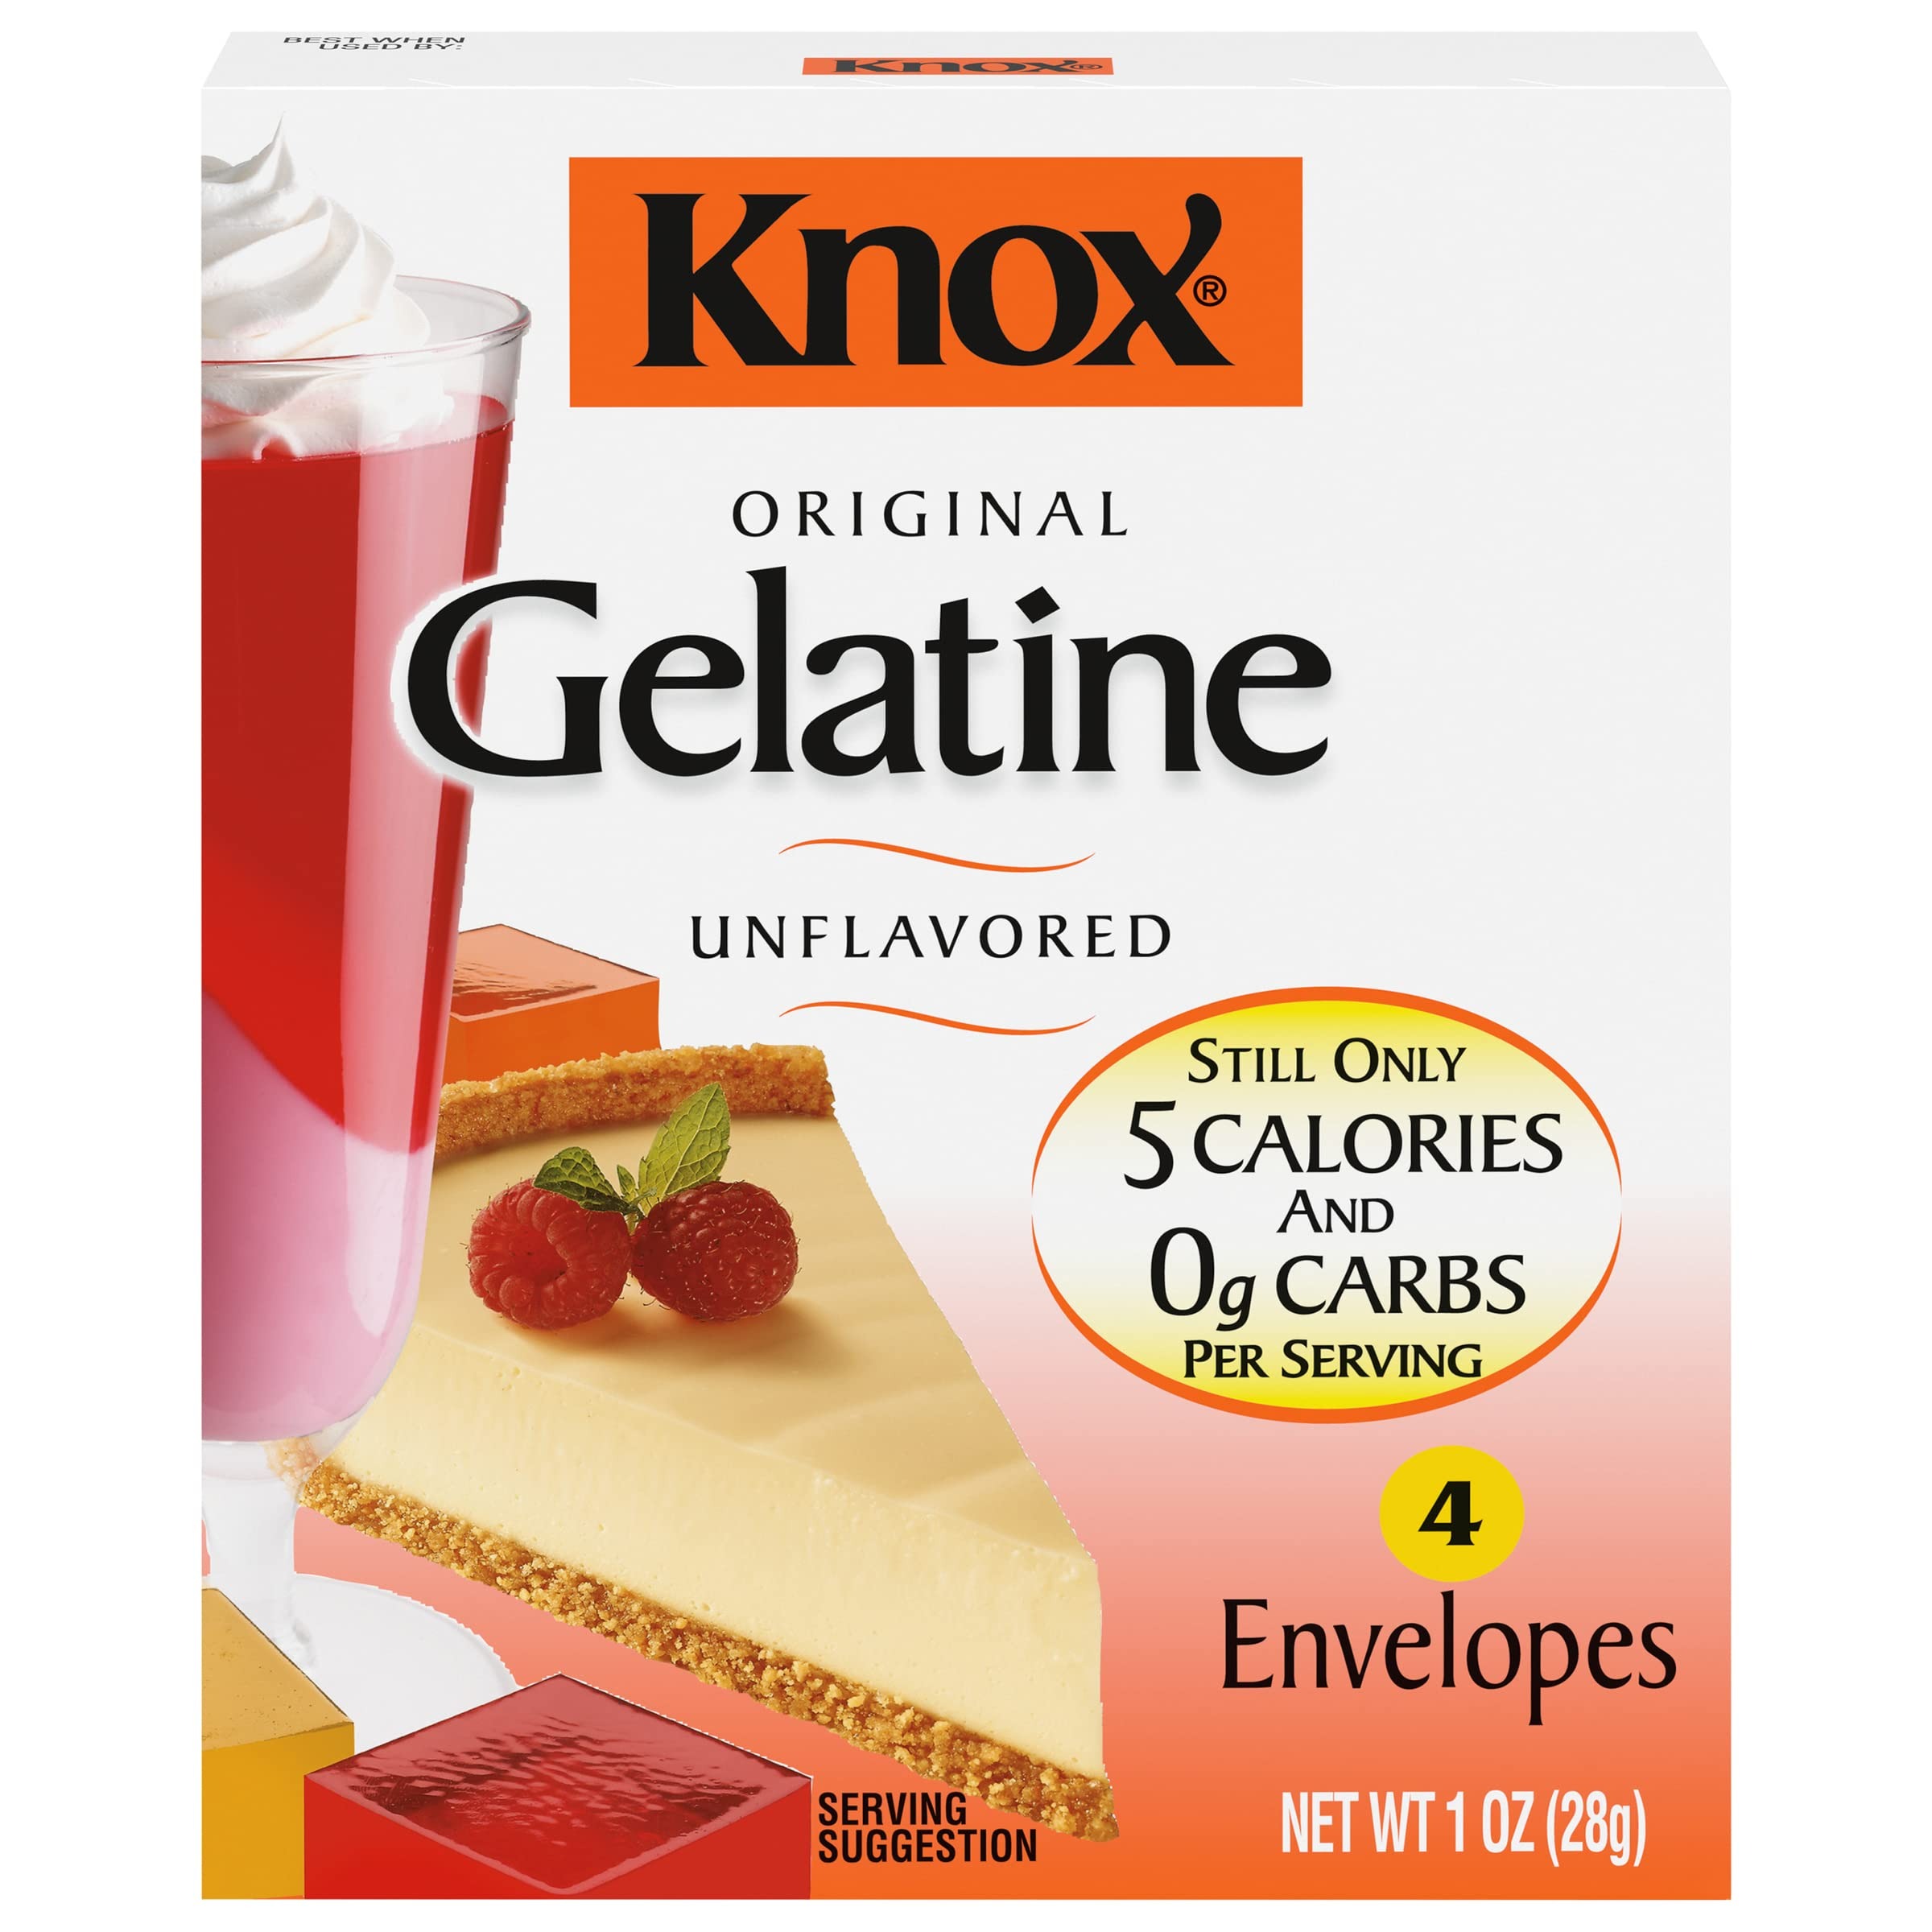
Item Name: Knox Unflavored Gelatin (4 Envelopes)
Product Description: Snack Puddings And Gelatins
Value: 1.0
Unit: Ounce

Price: 2.99